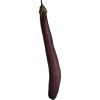
Label: eggplant_long